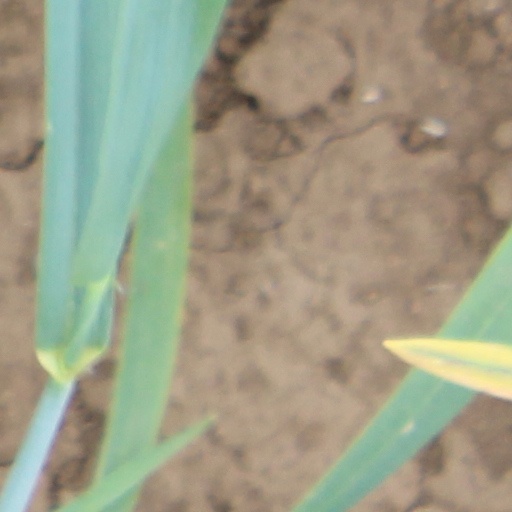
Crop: wheat